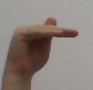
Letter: khaa